Manchester Central railway station

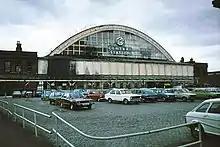
Central station car park (1980)

Over a decade, Central station fell into a dilapidated state, was damaged by fire and was used as a car park. The property was acquired by Greater Manchester Council and, in 1982, work began on converting it into an exhibition centre, which opened in 1986 as the Greater Manchester Exhibition and Conference Centre or "G-Mex". It was subsequently renamed "Manchester Central", in honour of its railway history. The undercroft was converted into a car park, serving the centre and Bridgewater Hall.